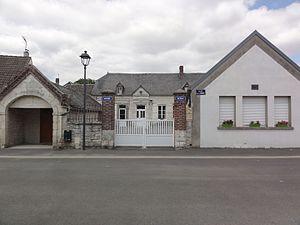
Goudelancourt-lès-Pierrepont (Aisne) mairie-école
Goudelancourt-lès-Pierrepont est une commune française située dans le département de l'Aisne, en région Hauts-de-France.